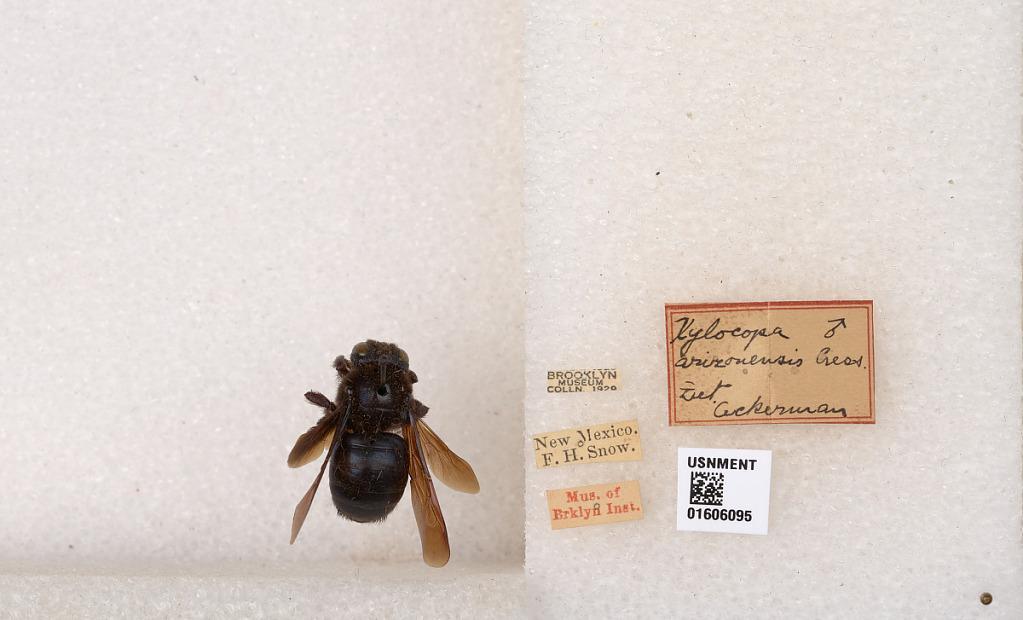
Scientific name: Xylocopa (Xylocopoides) californica arizonensis Cresson